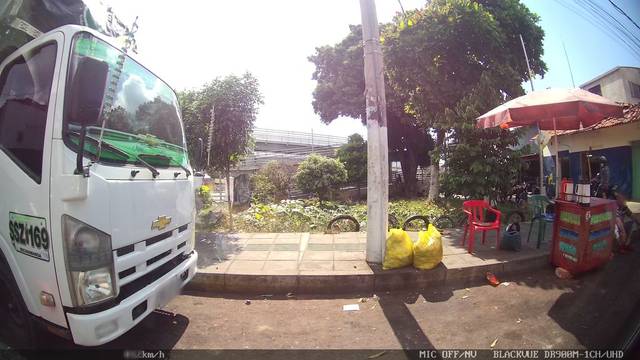
Region: Colombia
Coordinates: 7.112, -73.121